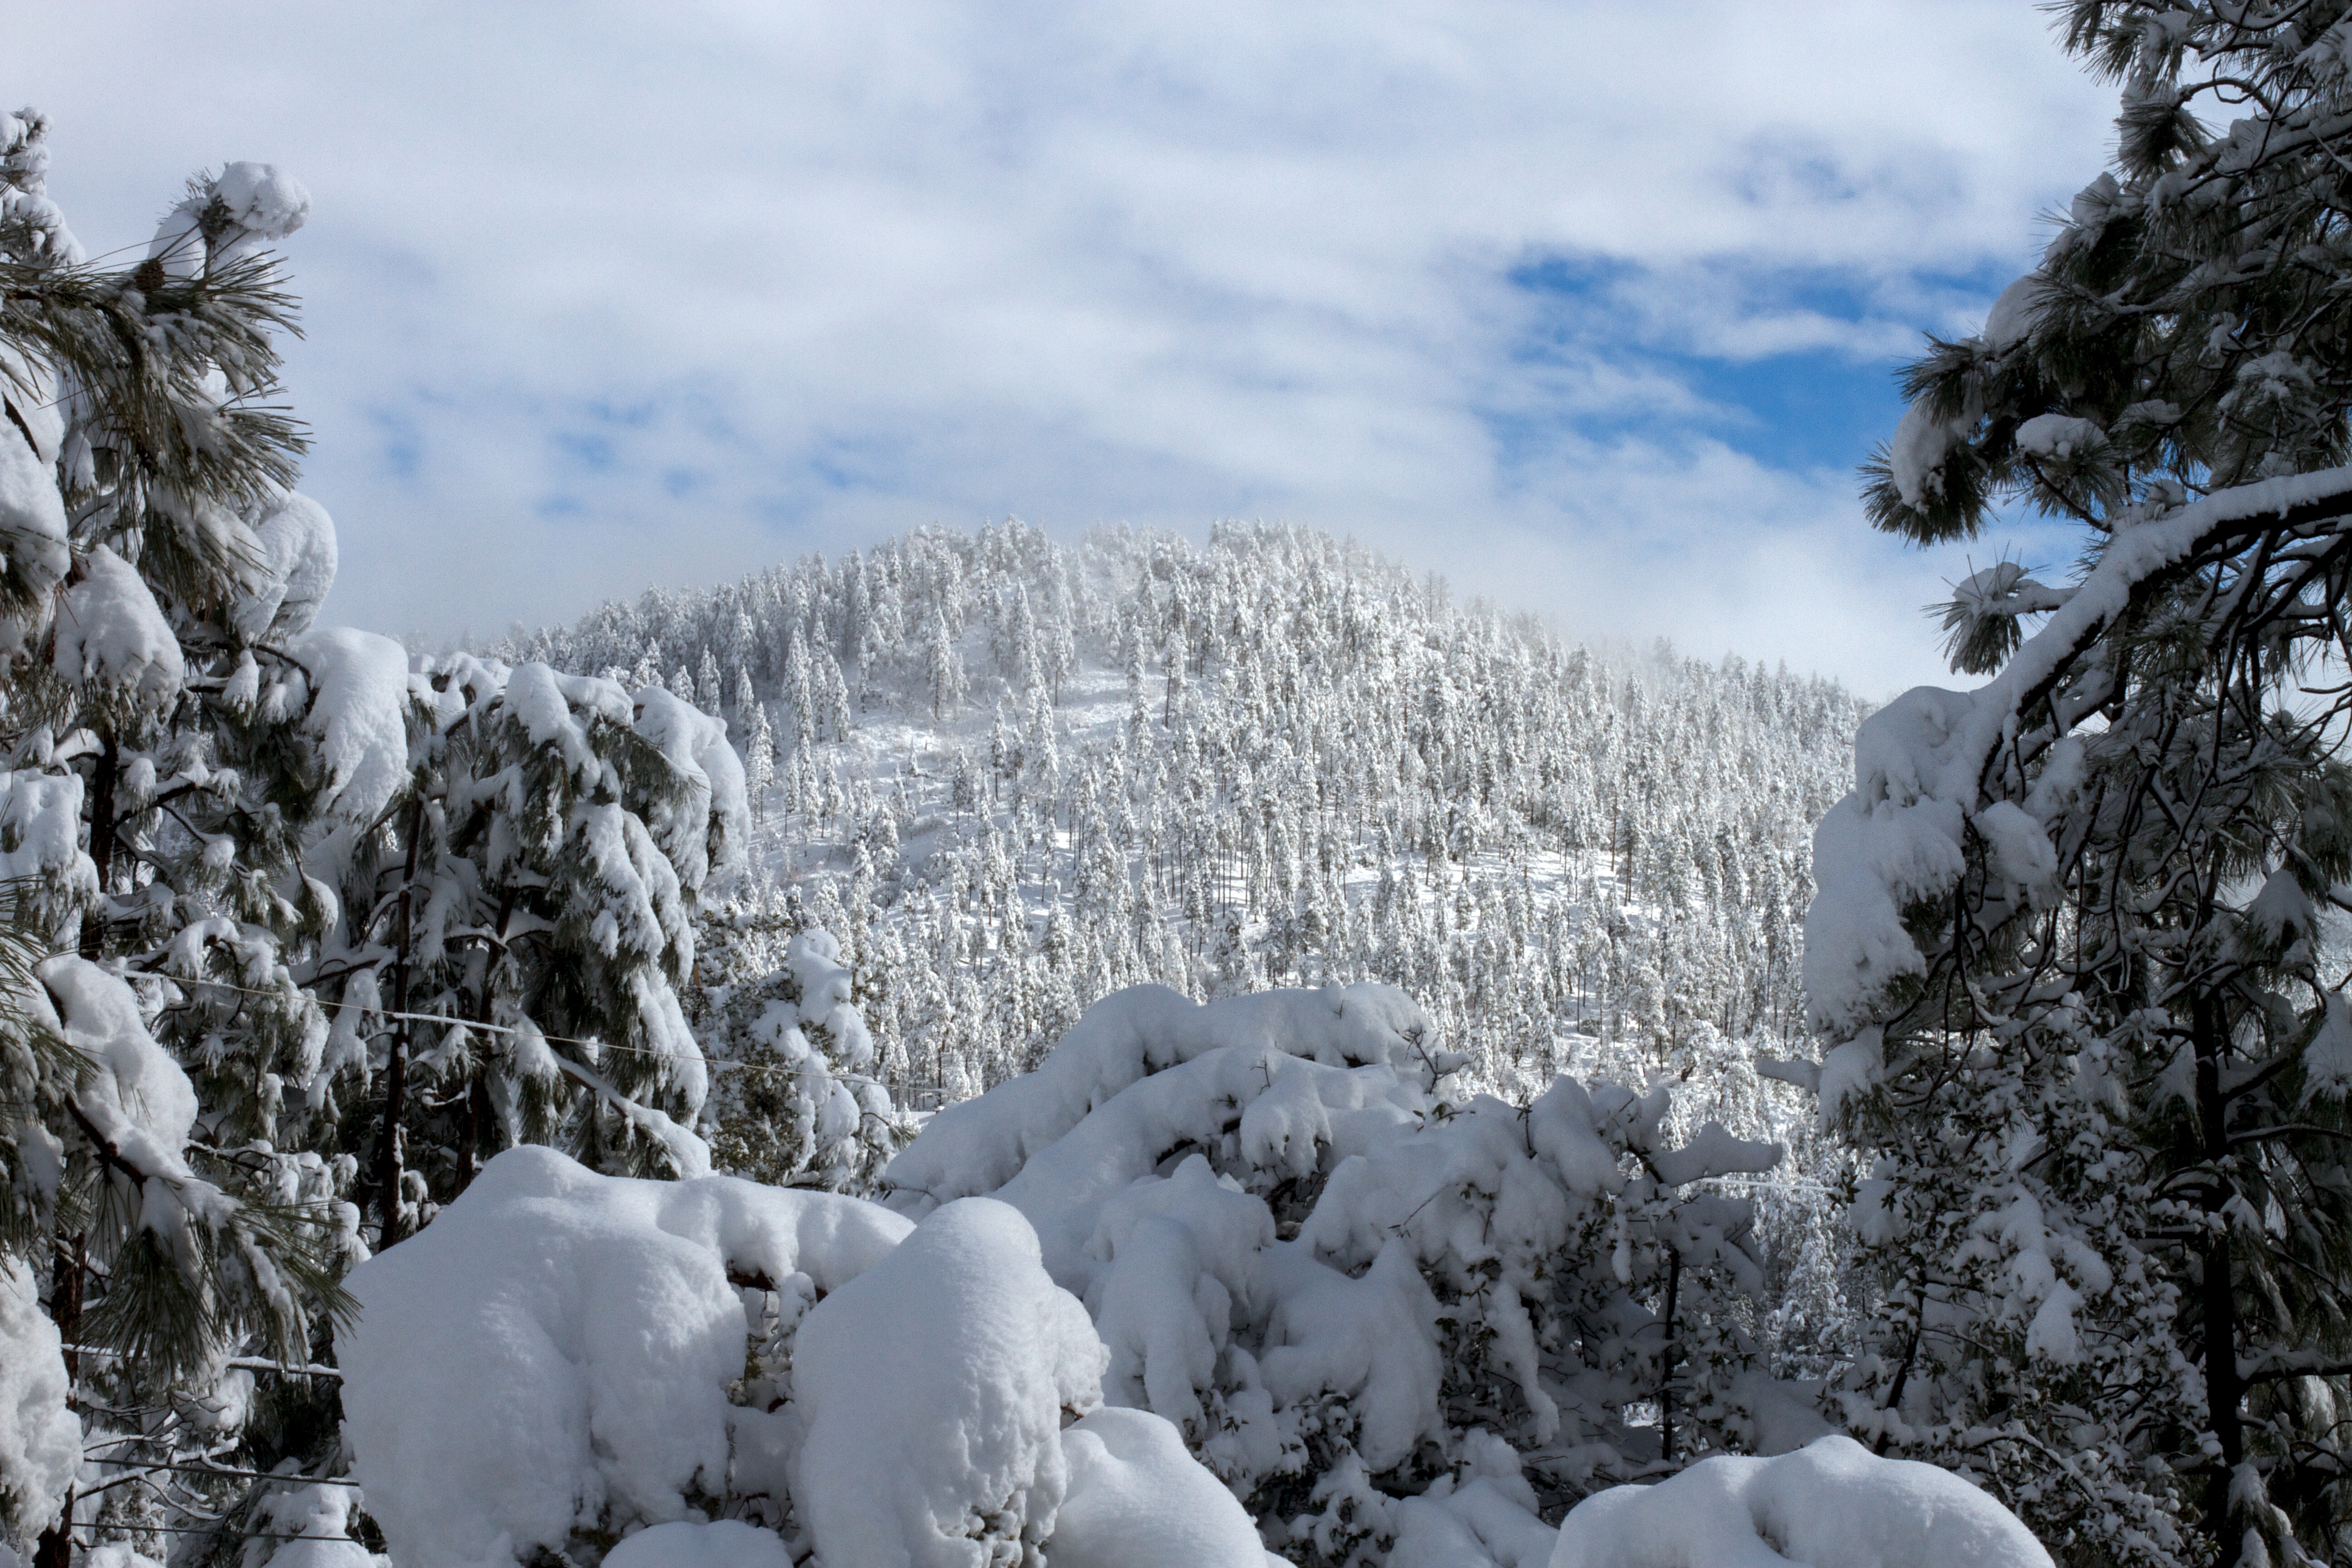
tree, wilderness, mountain, snow, winter, mountain range, weather, season, ridge, summit, freezing, mountainous landforms, geological phenomenon